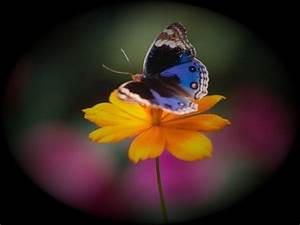
Label: farfalla